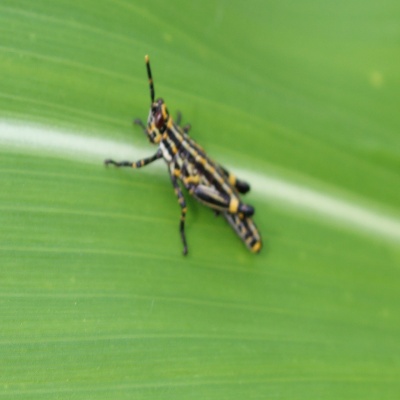
Crop: Maize
Condition: grasshoper